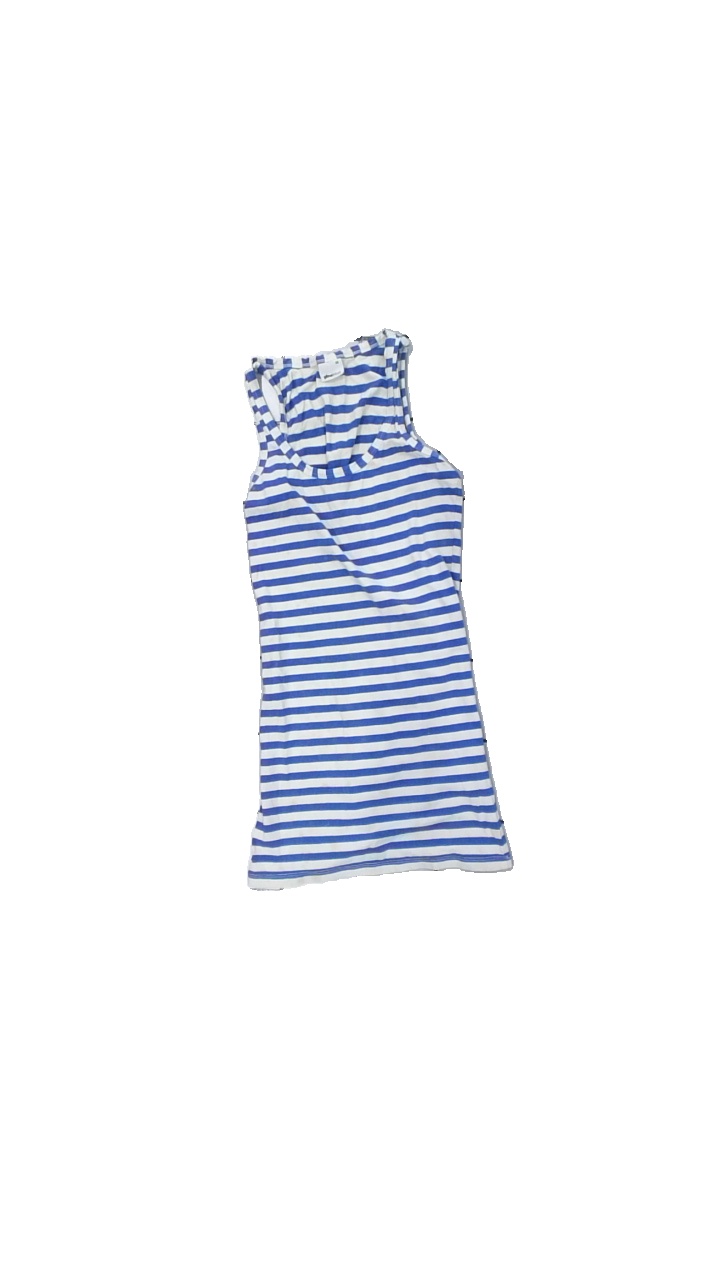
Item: Tank Top (Ladies)
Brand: Gina Tricot
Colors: Blue, White
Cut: Regular
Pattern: Striped
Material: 100% cott
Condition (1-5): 2
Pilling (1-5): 3
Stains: Minor
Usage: Export
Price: <50